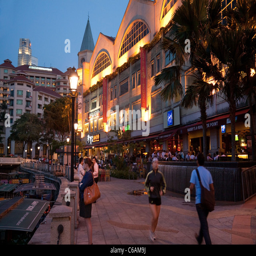
the restaurants and esplanade at night